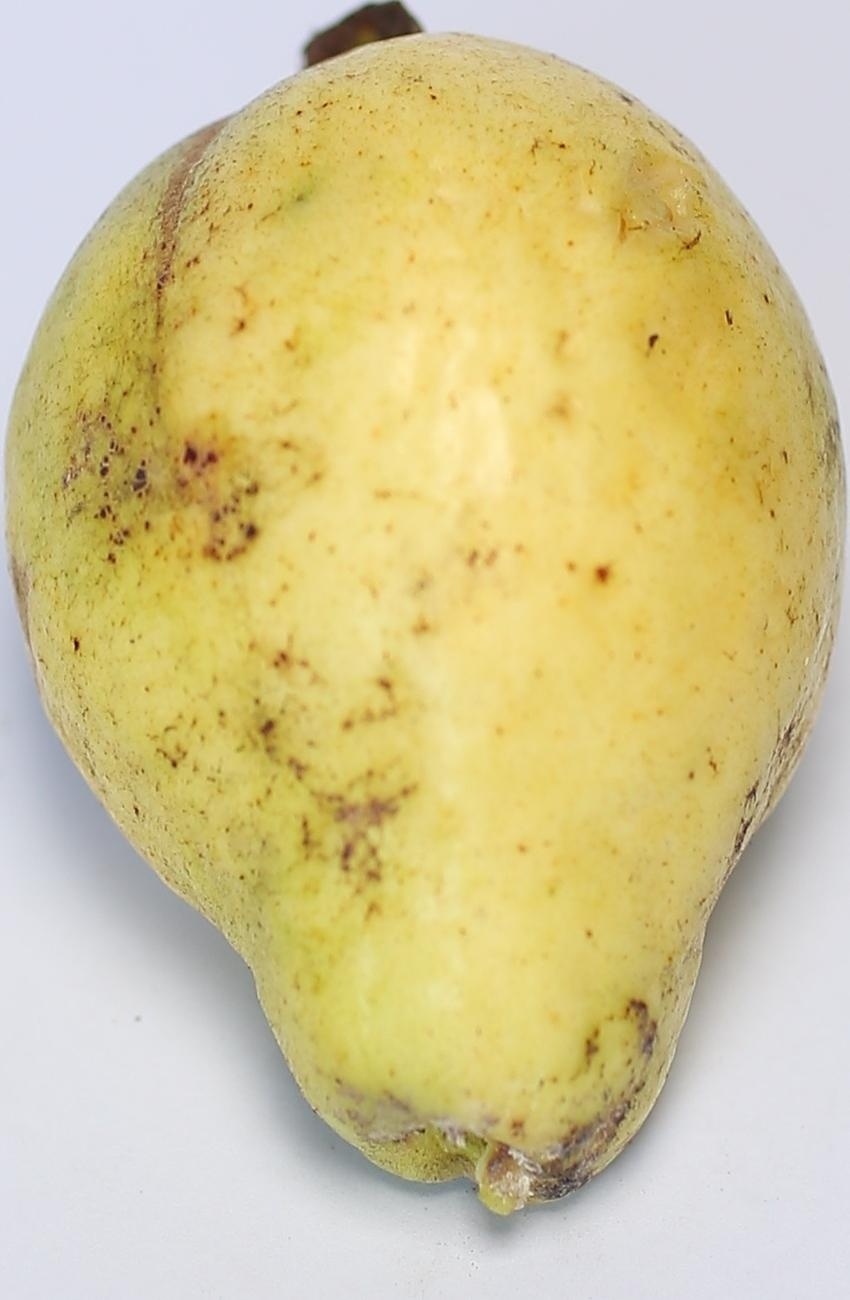
Maturity: ripe
Variety: thadhrami